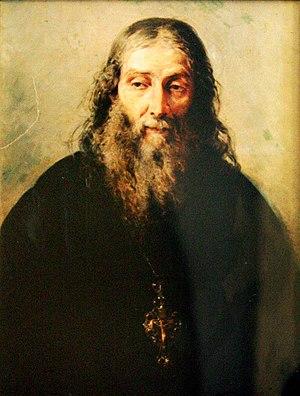
Le monastère d'Ein Kerem ou monastère du Mont est un monastère de moniales orthodoxes qui se trouve à Ein Kerem, à quatre kilomètres au sud-ouest de Jérusalem.